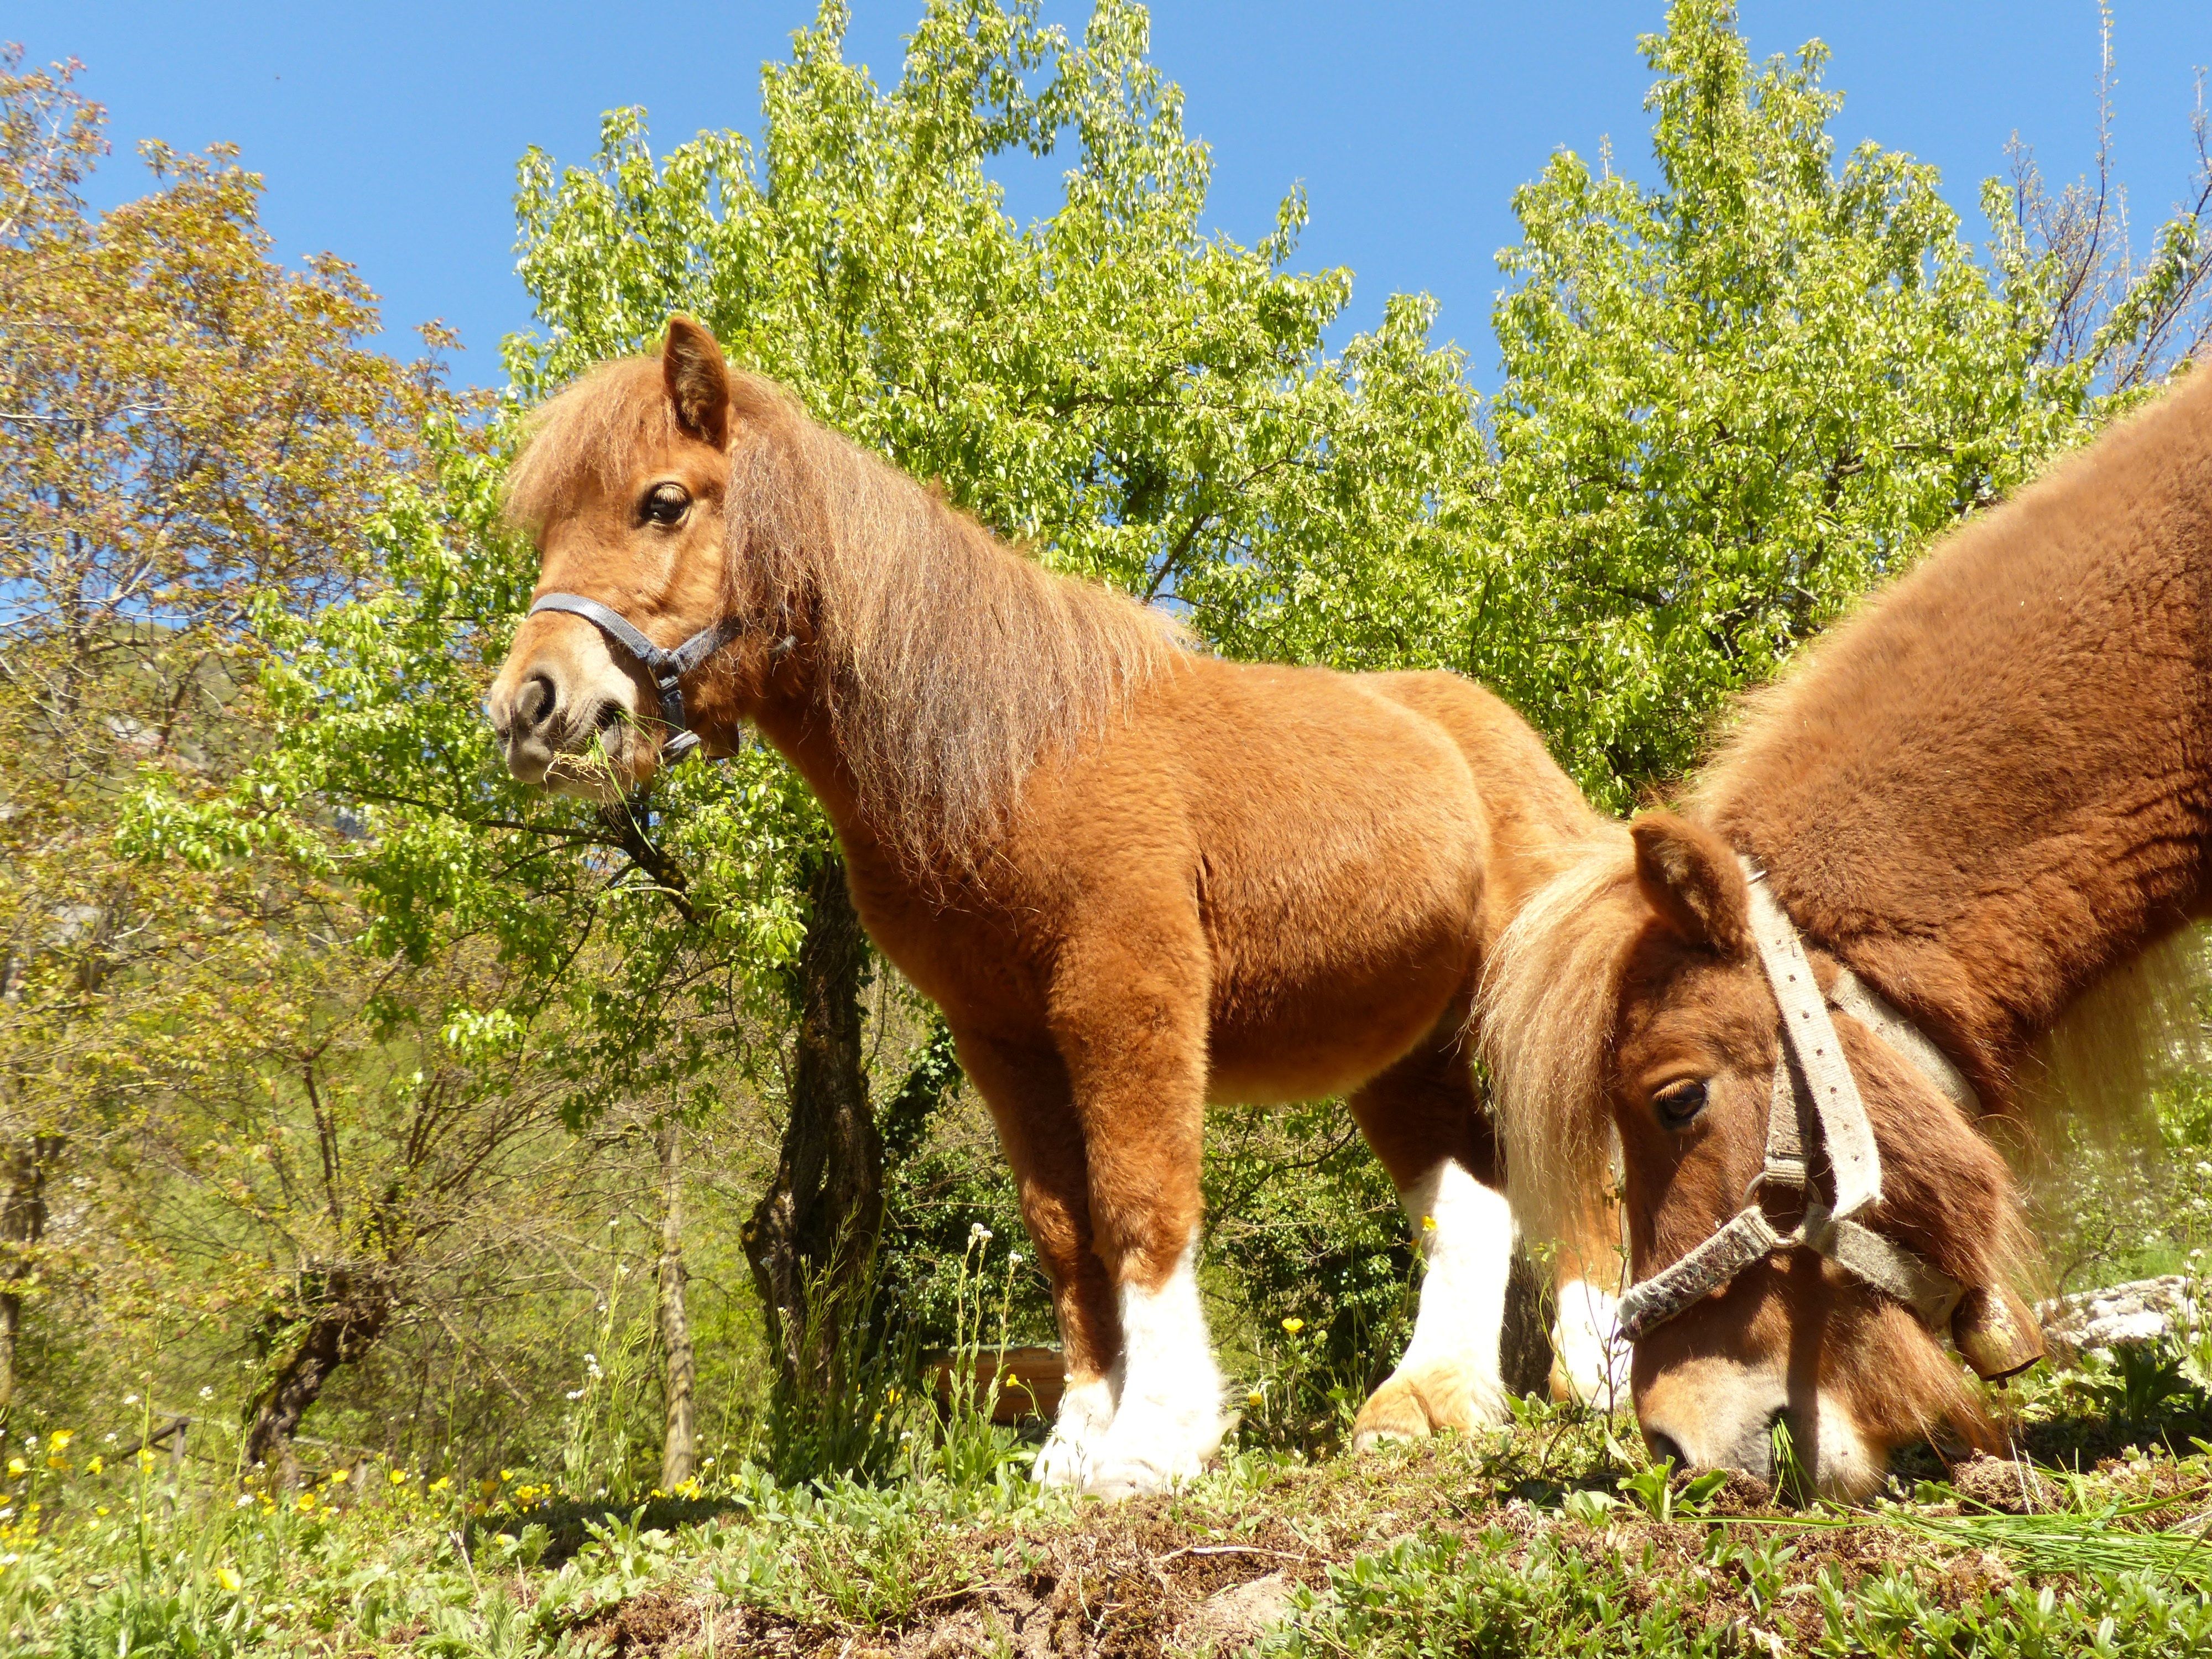
grass, farm, meadow, sweet, animal, fur, pasture, grazing, horse, mammal, mane, eat, fauna, graze, pony, vertebrate, mare, nice, wuschelig, pack animal, shetland pony, horse like mammal, mustang horse